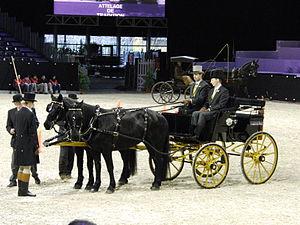
Attelage de Mérens lors de la Paris' Cup d'attelage de tradition - Salon du cheval de Paris 2009
Le cheval de Mérens, Mérens ou mérengais, encore parfois nommé poney ariégeois, est une race française de petits chevaux de selle et de trait léger rustiques à la robe noire. Il est originaire de la vallée de l'Ariège, dans les Pyrénées centrales, dans le sud de la France et le nord de l'Espagne, près d'Andorre.